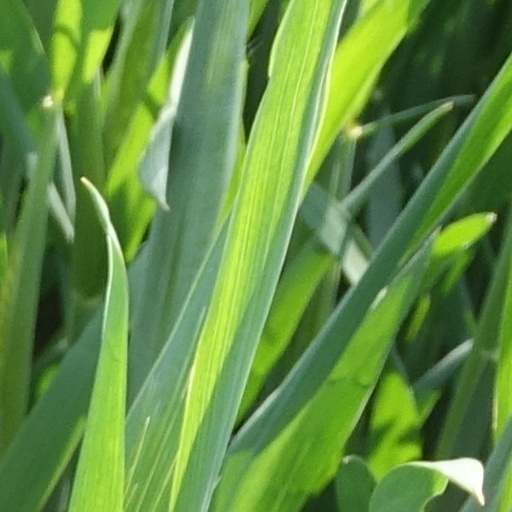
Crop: wheat